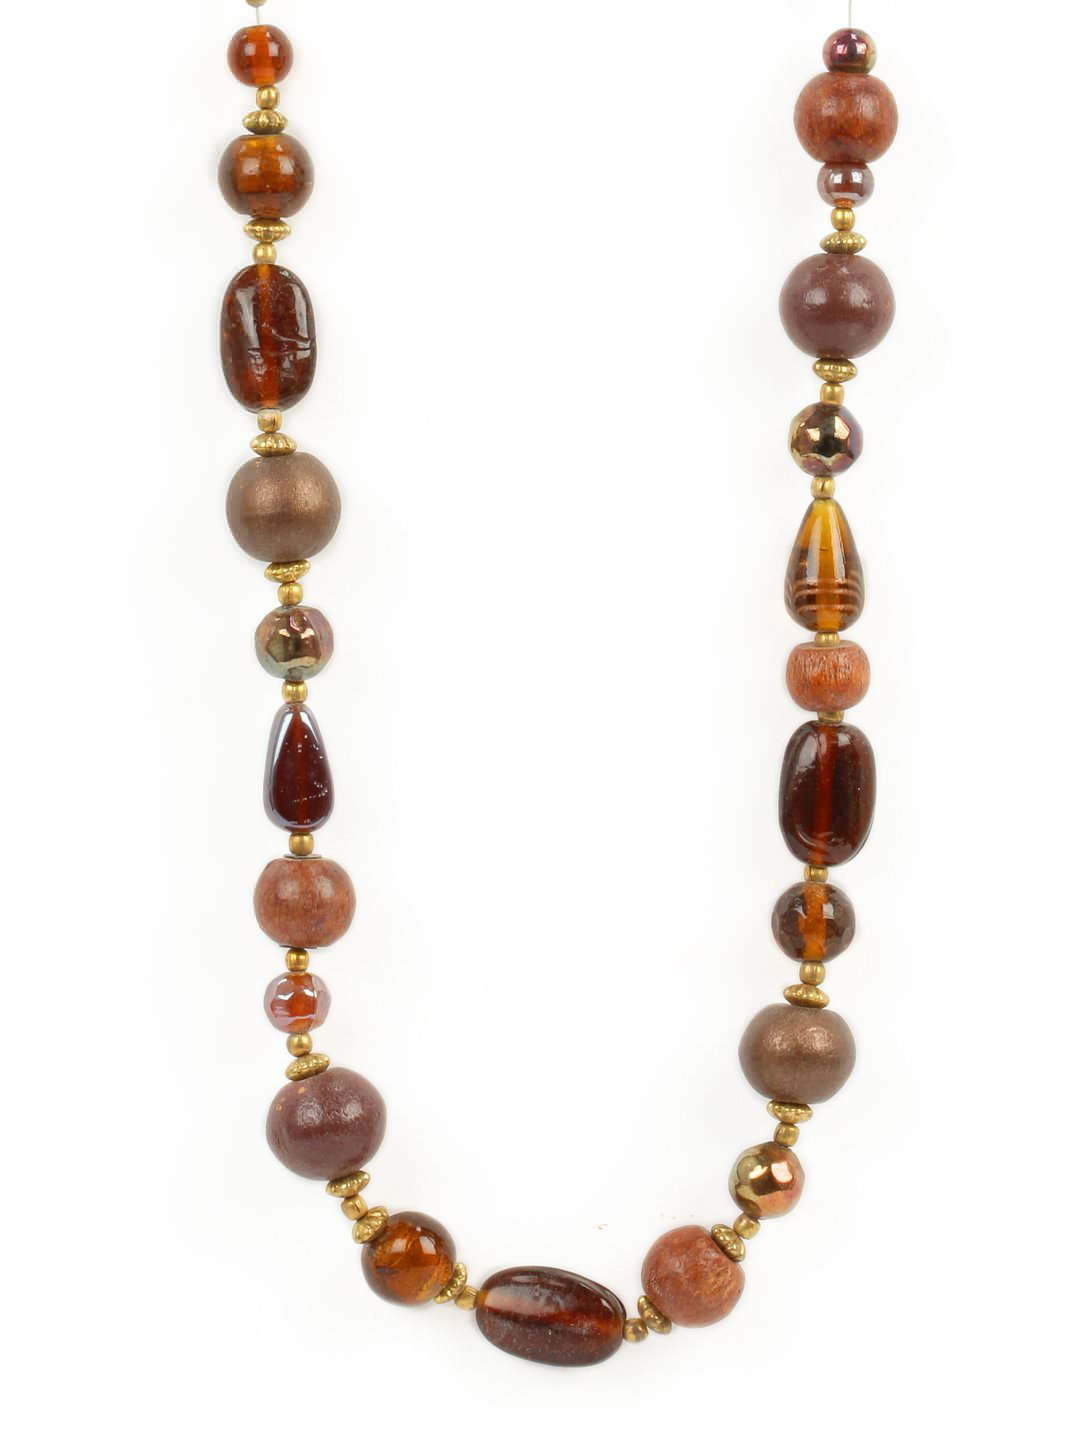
Adrika Women Brown Necklace
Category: Accessories / Jewellery / Necklace and Chains
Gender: Women
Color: Brown
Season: Fall 2012
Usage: Casual